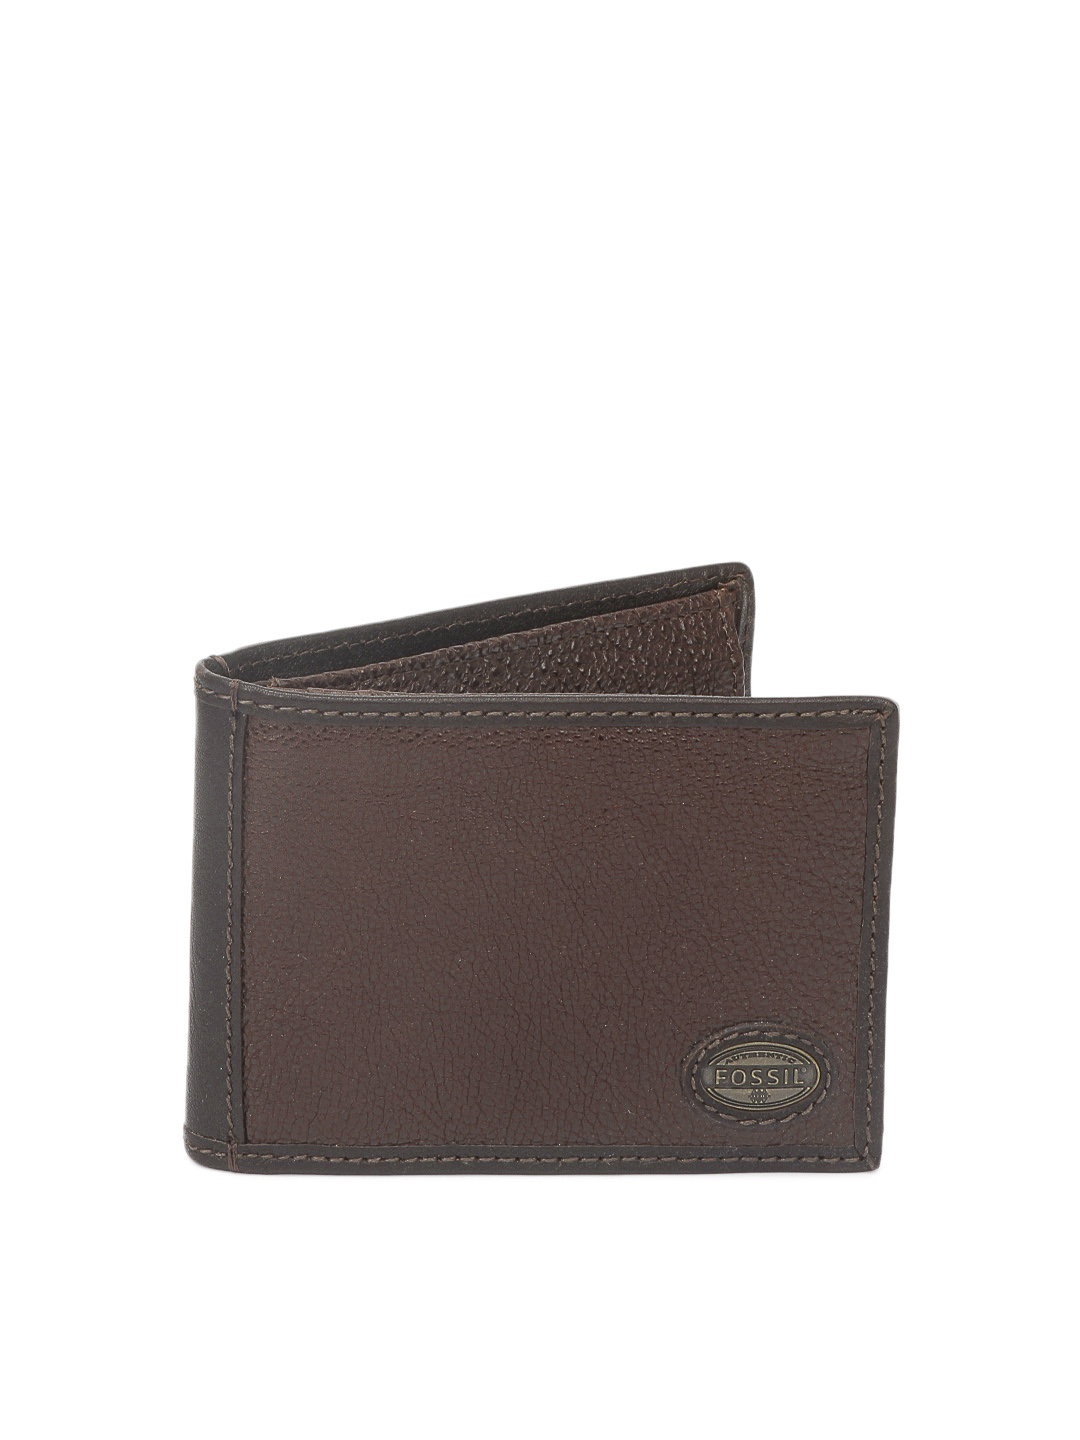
Fossil Men Brown Wallet
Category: Accessories / Wallets / Wallets
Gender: Men
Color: Brown
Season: Winter 2016
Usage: Casual